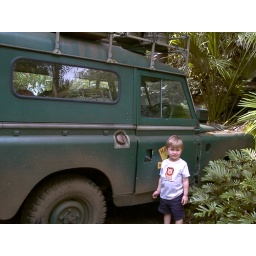
We're at the Animal Kingdom and Will is only interested in cars &amp;amp; trucks